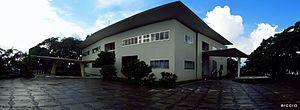
La villa Planchart, appelée également la Quinta El Cerrito, est une villa construite entre 1953 et 1957 par l'architecte italien Gio Ponti pour Armando et Anala Planchart, située sur les collines de San Romàn à Caracas, au Venezuela.